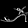
Label: Sandal